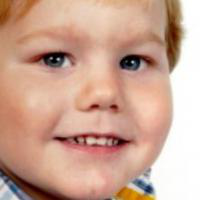
Age group: age 01-10